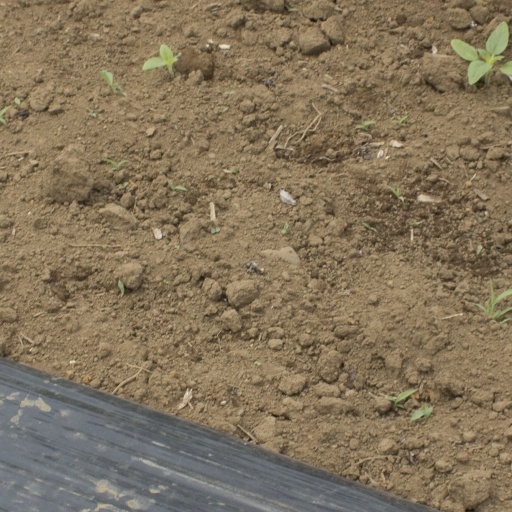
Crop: Jerusalem artichoke